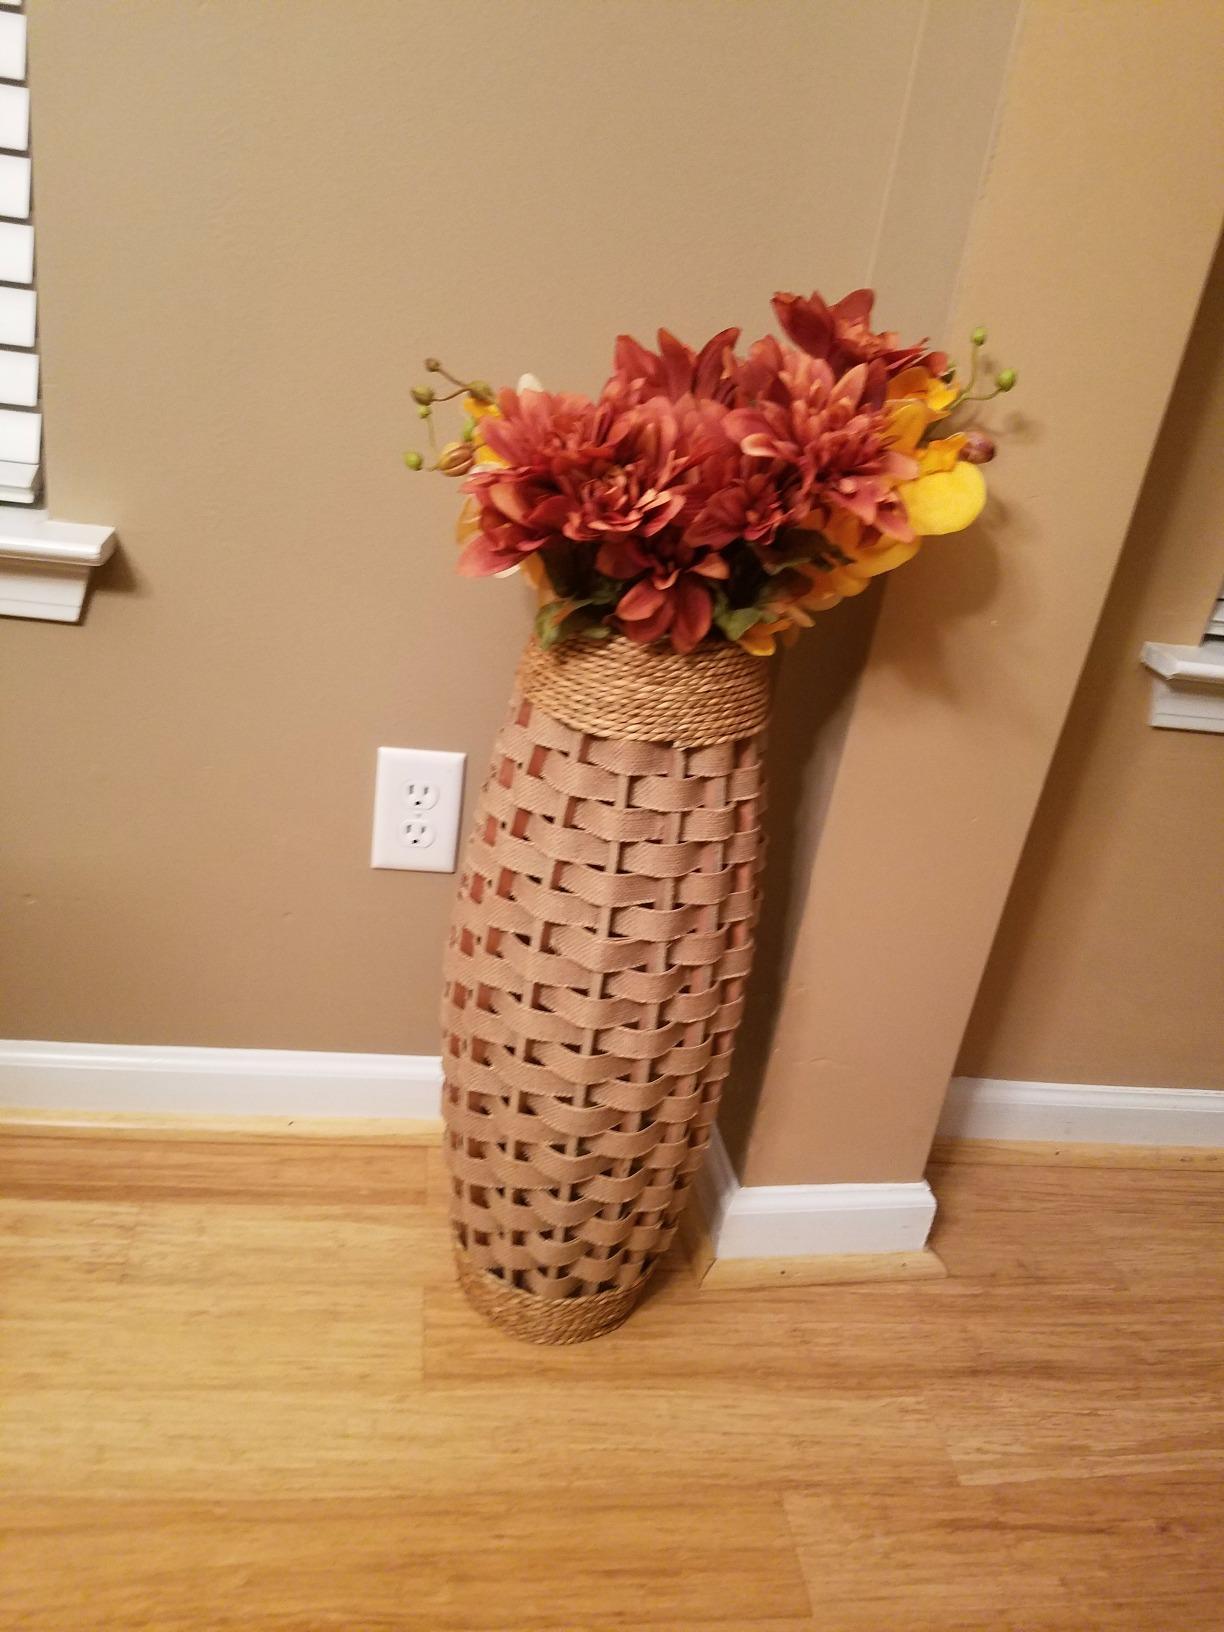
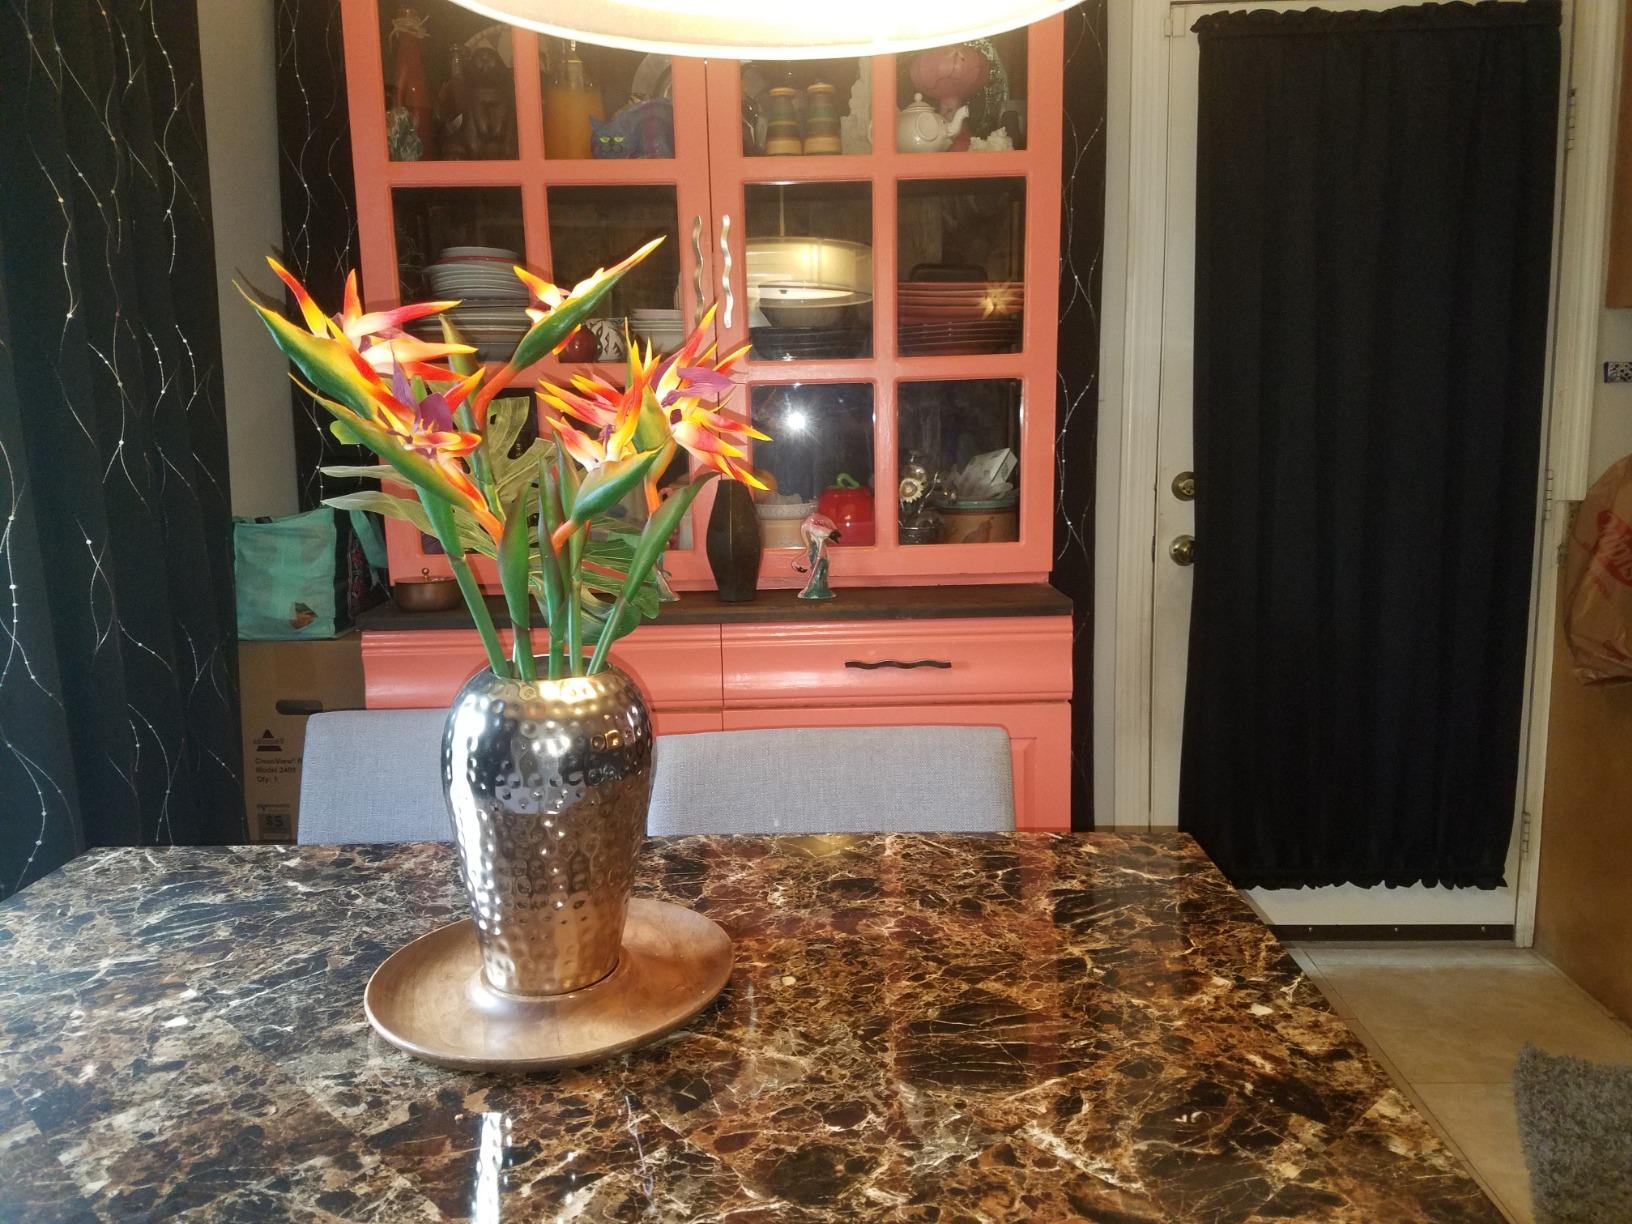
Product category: vase
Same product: no